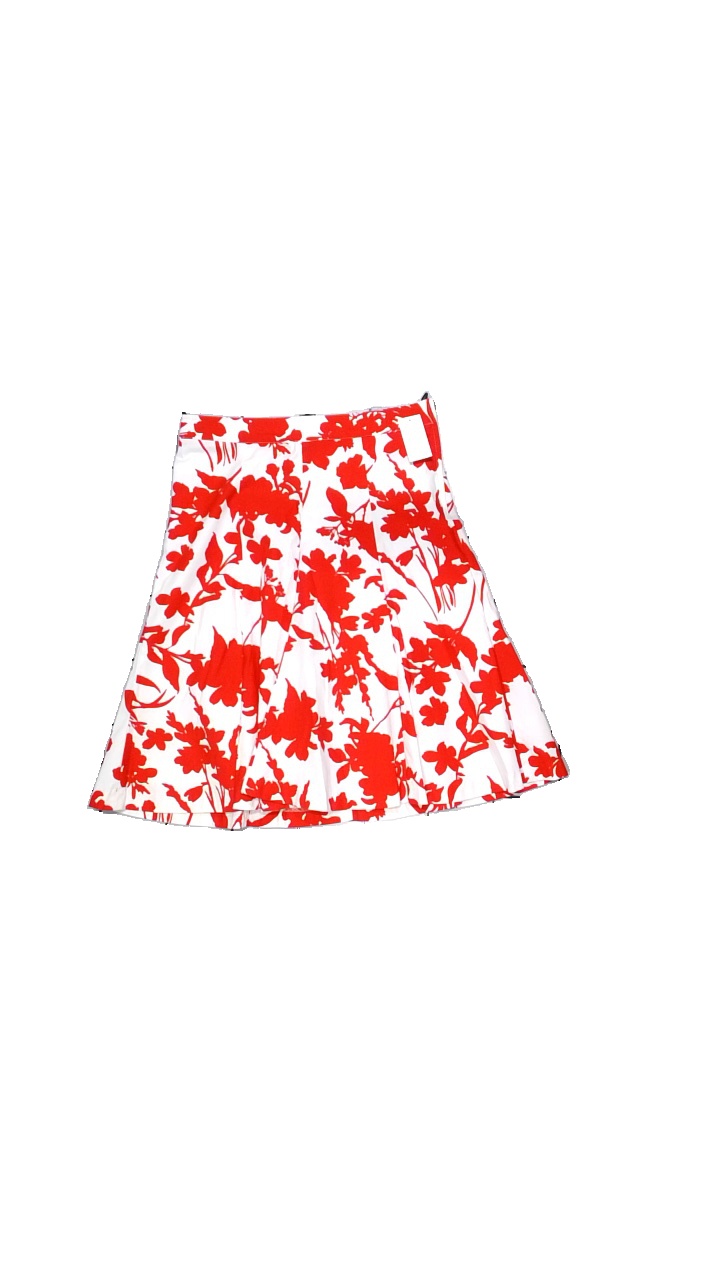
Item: Skirt (Ladies)
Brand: H&m
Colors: White, Red
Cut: Regular
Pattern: Geometric print
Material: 100% polyester
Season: Summer
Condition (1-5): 3
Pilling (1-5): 5
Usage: Reuse
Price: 50-100